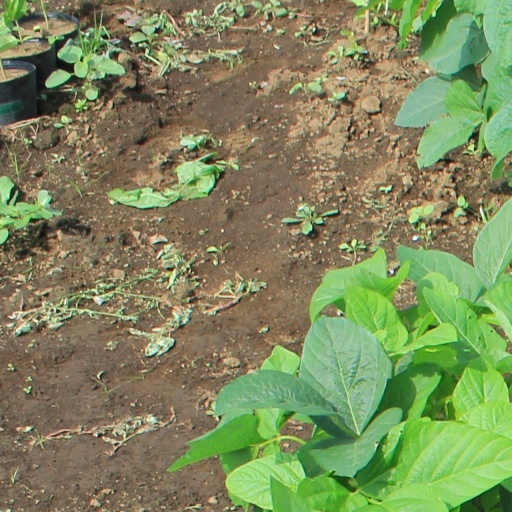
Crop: soybean